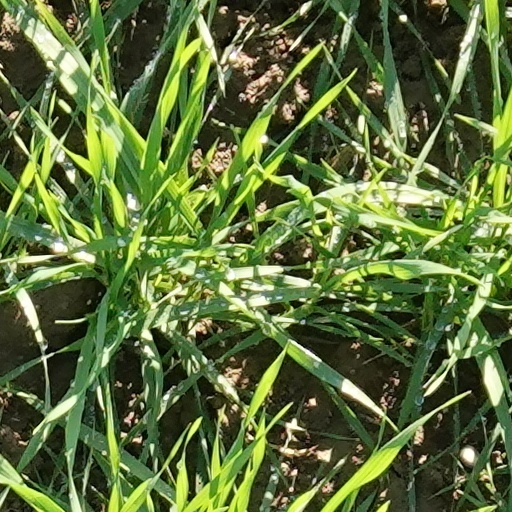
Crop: wheat